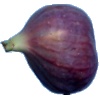
Label: Fig 1